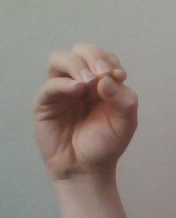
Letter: ha